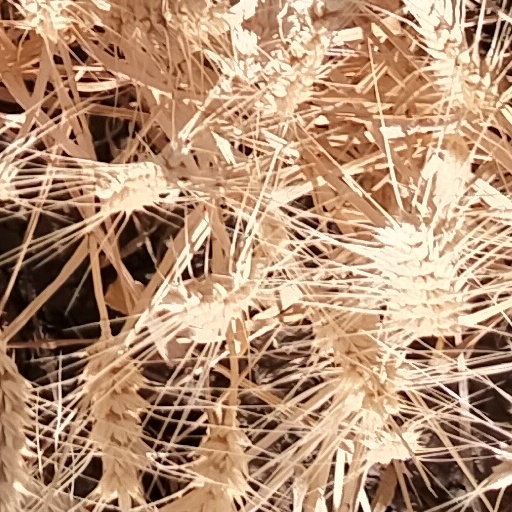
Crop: wheat